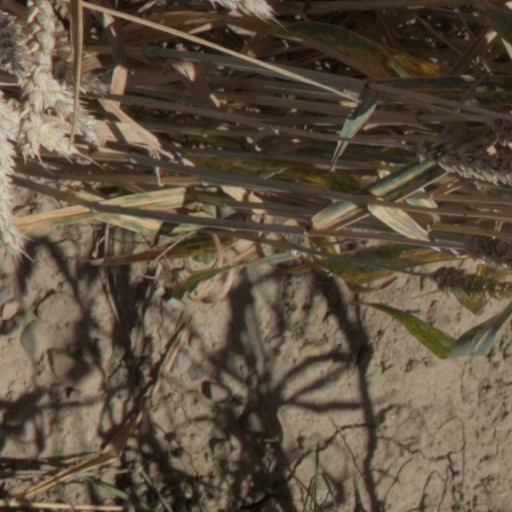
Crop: wheat